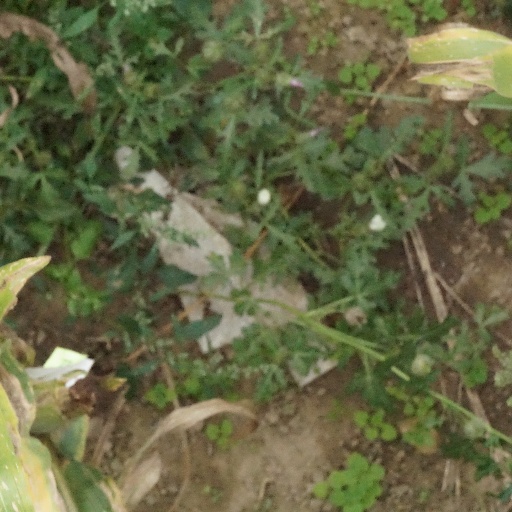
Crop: maize; corn